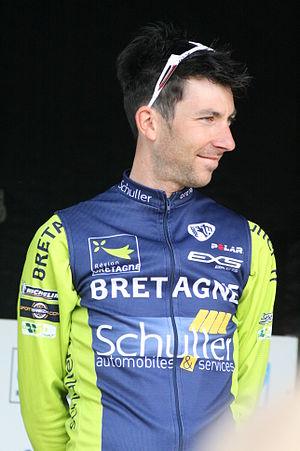
Sébastien Duret, lors de la présentation des équipes des 4 jours de Dunkerque 2010
Sébastien Duret est un ancien coureur cycliste français, professionnel depuis 2005, né le 3 septembre 1980 à Cholet. Il a fait partie, de 2005 à 2013 de l'équipe Bretagne-Séché Environnement. Il a notamment remporté une étape des Quatre Jours de Dunkerque en 2009.